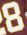
Number: 8